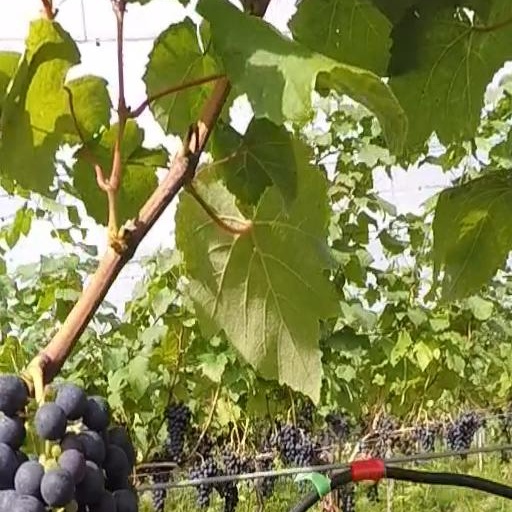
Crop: grape